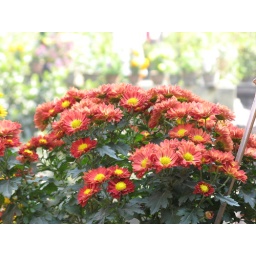
A bunch of small red flowers, looking fabulous in the midst of green leavesCamera : Canon Powershot A 710 IS